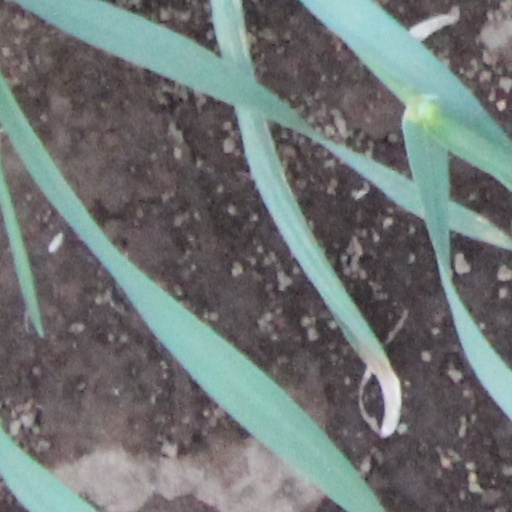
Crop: wheat